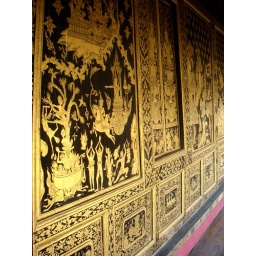
A library house of Takad-ngaoT.Takad-ngao, A.Tha-mai, ChanthaburiTHAILANDRenovated in 1999